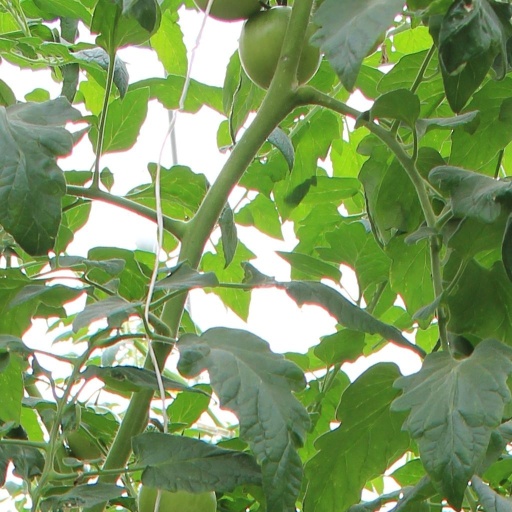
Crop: tomato